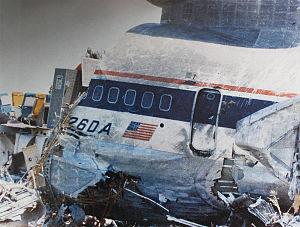
Le 2 août 1985, le Lockheed L-1011 TriStar effectuant vol Delta Air Lines 191 entre Fort Lauderdale, en Floride et Los Angeles en Californie, avec une escale à l'aéroport international de Dallas-Fort Worth au Texas, rencontre une rafale descendante lors de son atterrissage à Dallas puis percute le sol plus d'un kilomètre et demi avant la piste, heurte une voiture près de l'aéroport et entre en collision avec deux réservoirs d'eau et se désintègre. L'accident fait 137 morts et 27 blessés. Le conseil national de la sécurité des transports américain a déterminé que l'accident résultait de la décision de l'équipage de traverser un orage, du manque de procédures et de formation pour éviter ou échapper aux micro-rafales et du manque d'informations sur les dangers du cisaillement du vent.
Cette liste non exhaustive d'accidents aériens présente les cas disposant de sources sérieuses consacrées au sujet, reprenant les données relatives au vol, les circonstances de l'accident, des données relatives à l'enquête, ses conclusions, le nombre de victimes et, le cas échéant, leurs qualités.